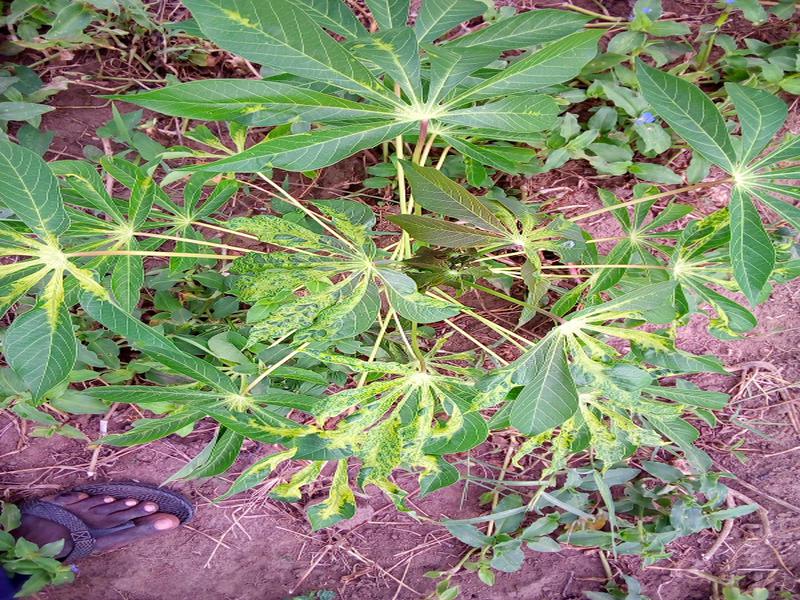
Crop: cassava
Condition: mosaic_disease